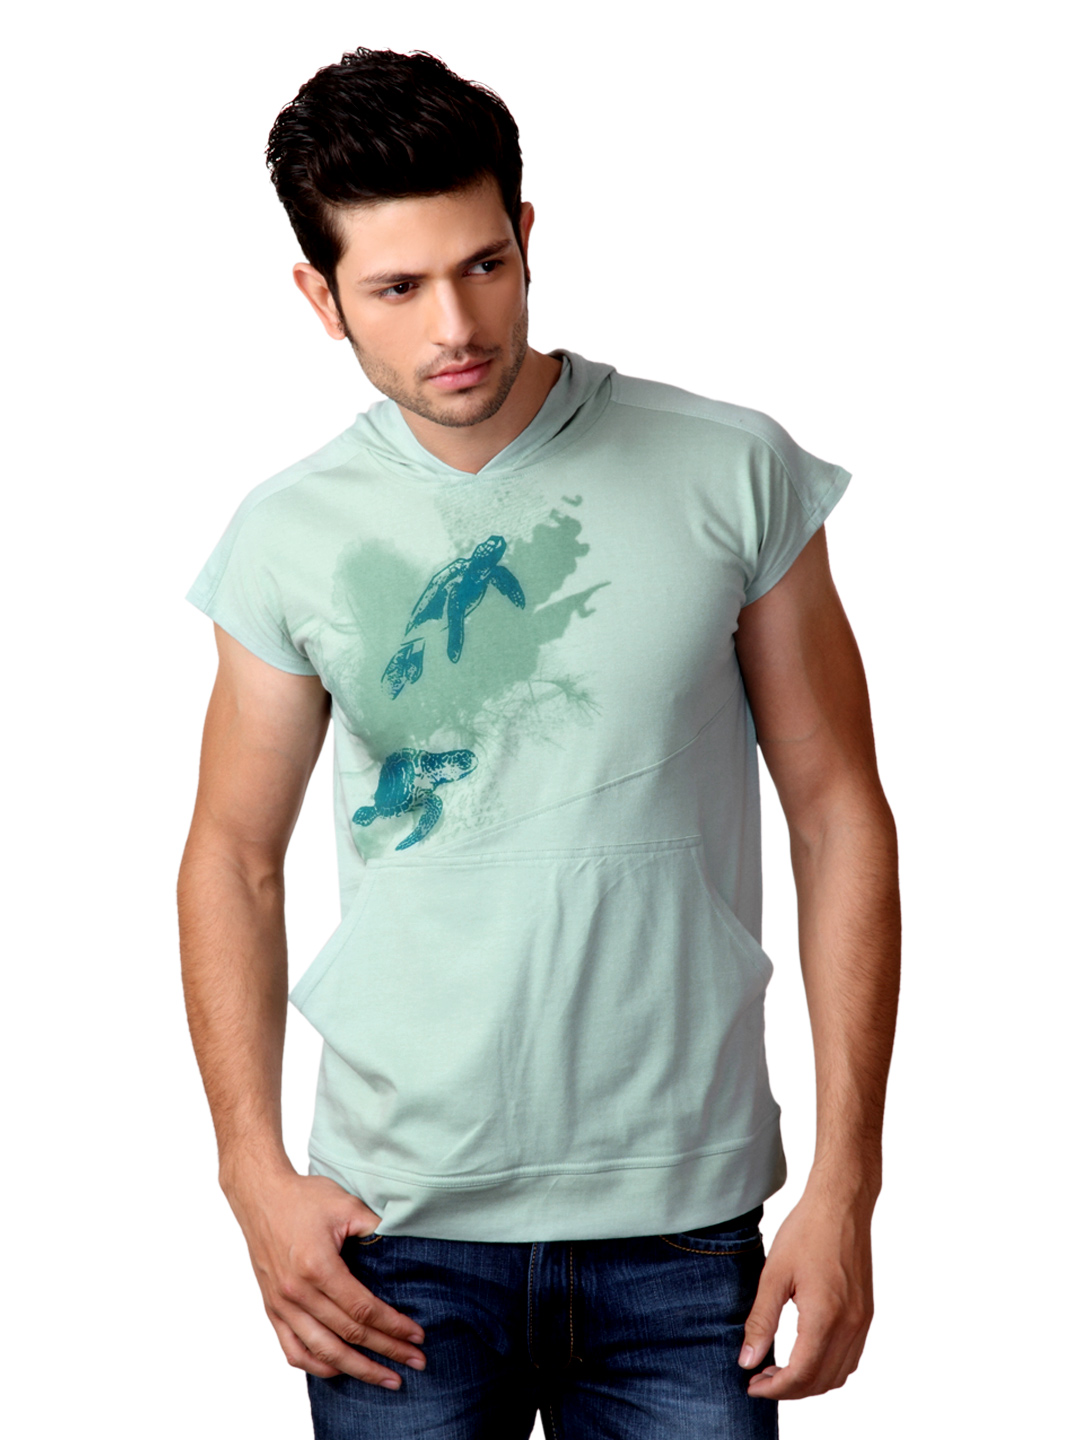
Do u speak green Men Blue T-shirt
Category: Apparel / Topwear / Tshirts
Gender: Men
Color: Blue
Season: Summer 2012
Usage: Casual